Plymouth Argyle F.C.

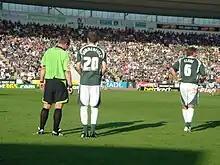
Match at Home Park in 2008

But Warnock was sacked within a year as the club narrowly avoided being relegated back to the fourth tier. Mick Jones became his successor, and, that season, in February 1997 Argyle participated in 'The Battle of Saltergate' – in a 1–2 win at Chesterfield. The following season Argyle went down under Jones, and his successor Kevin Hodges (the club's record appearance holder) lasted three years before a failure to attain promotion (or even a play-off place) cost him his job. At this point Argyle was in danger of insolvency, and it was the lowest point in its history.